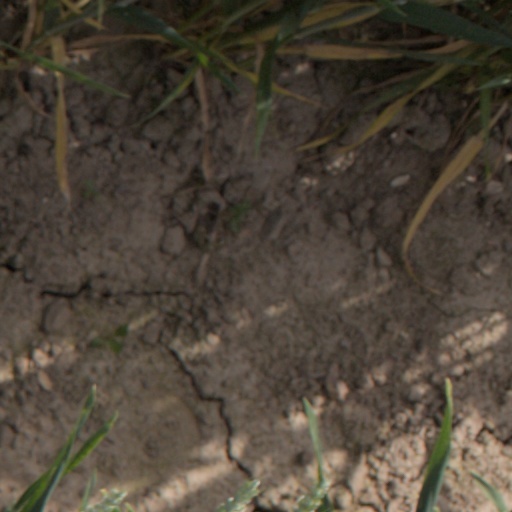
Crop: wheat